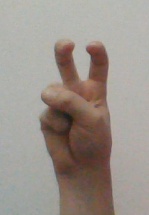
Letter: toot